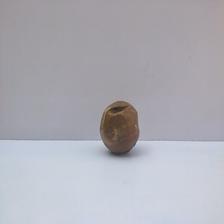
Size: Spoiled